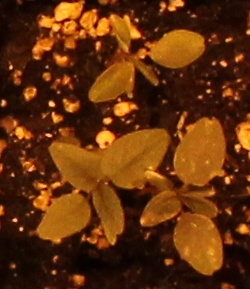
Label: Palmer Amaranth